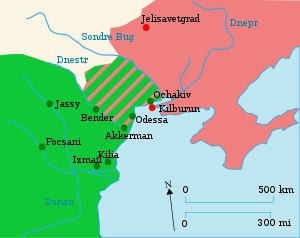
Jassytraktaten
Territoriale ændringer som følge af den russisk-tyrkiske krig (1787–1792)
Jassytraktaten blev indgået den 9. januar 1792, og traktaten afsluttede den russisk-tyrkiske krig mellem Det osmanniske rige og Det russiske kejserrige.